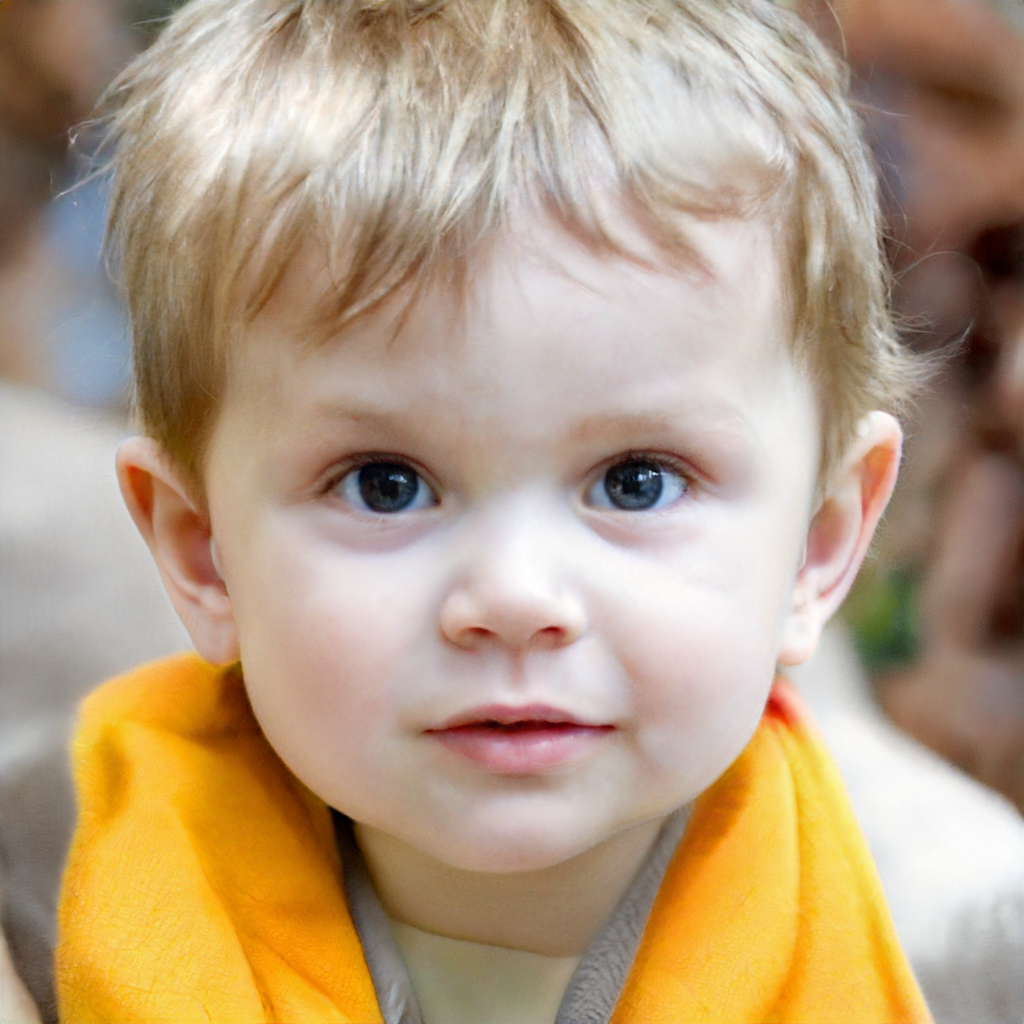
Gender: Male